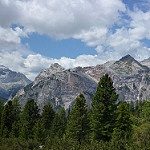
Scene: Outdoor